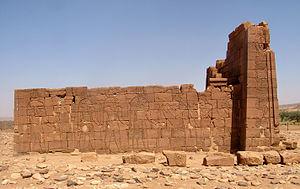
Mur latéral du temple d'Apédamak, Natakamani et Amanitore devant les dieux nubiens, Naqa, Soudan